Trolleybuses in Manchester

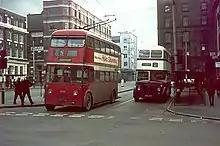
A Manchester trolleybus departing from the Stevenson Square terminus, 30 December 1966, the day before the final service.

The trolleybus system in Manchester, England, opened on , and gradually replaced certain routes of the Manchester tramway network. Manchester was a belated convert to trolleybuses having already started a programme of tram to diesel bus conversion in the mid-1930s and this, overall, continued to be the preferred option for tram conversion that was completed in 1949.